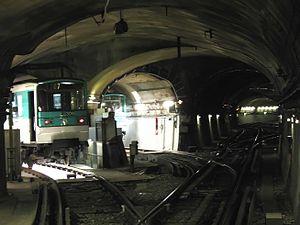
Nation est une station des lignes 1, 2, 6 et 9 du métro de Paris, située à la limite des 11ᵉ et 12ᵉ arrondissements de Paris.
Le métro de Paris est l'un des systèmes de transport en commun desservant la ville de Paris et son agglomération. Exploité par la Régie autonome des transports parisiens, il comporte seize lignes, essentiellement souterraines, totalisant près de 220 kilomètres. Devenu l'un des symboles de Paris, il se caractérise par la densité de son réseau au cœur de la ville et par son style architectural homogène influencé par l'Art nouveau.